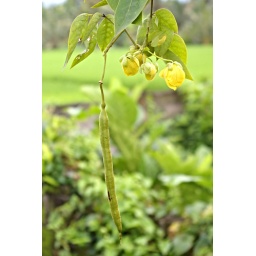
Seedpod hanging from a tree in Ubud, Bali, with a rice field in the background.